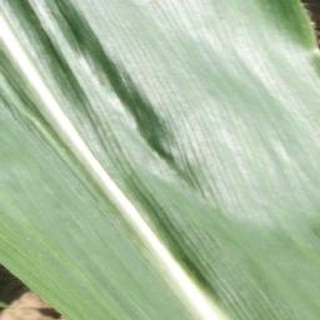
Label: healthy_corn